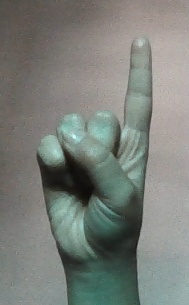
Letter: bb